India at the AFC Asian Cup

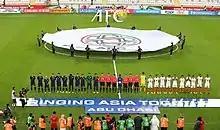
India against Thailand at the 2019 AFC Asian Cup.

The 2011 AFC Asian Cup in Qatar marked India's third continental campaign. The Blues qualified on the virtue of being the winners of the 2008 AFC Challenge Cup. A Sunil Chhetri hat-trick and a goal by Bhaichung Bhutia helped hosts India defeat Tajikistan in the final of the Challenge Cup and qualify for the Asian Cup for the first time in 27 years. Drawn into Group C from Pot 4, the Blues lost all three of their group games to get dumped out of the tournament without any points on the board. Tim Cahill's brace helped Australia register a 4–0 win against India in the group opener. Gouramangi Singh and Chhetri scored in either half as India lost 2–5 to Bahrain and Chhetri's first-half spot-kick was the team's only consolation as South Korea thrashed them 1–4 in the final game in Group C.